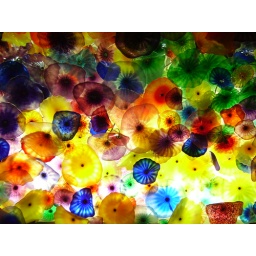
glass flowers coming out of the ceiling beside chandaliers. Beautiful!